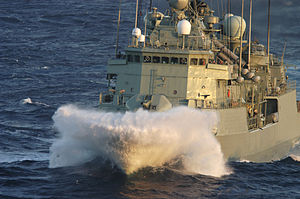
Marinha Portuguesa / Organisation / Opbygning
NRP Álvares Cabral (F331) deltager sammen med USS Enterprise (CVN-65) i øvelsen Majestic Eagle, en multinational øvelse ud for den marokkanske kyst.
Marinha Portuguesa, er navnet på den maritime gren af det portugisiske forsvar. Flåden er også kendt under navnene Marinha de Guerra Portuguesa eller Armada Portuguesa. Den portugisiske flåde deltager ofte i NATO-øvelser eller -operationer samt foretager operationer af national interesse. I dag udfører Marinha Portuguesa flere nationale roller: Suverænitetshåndhævelse samt kystvagtstjeneste i portugisisk territorialfarvand.